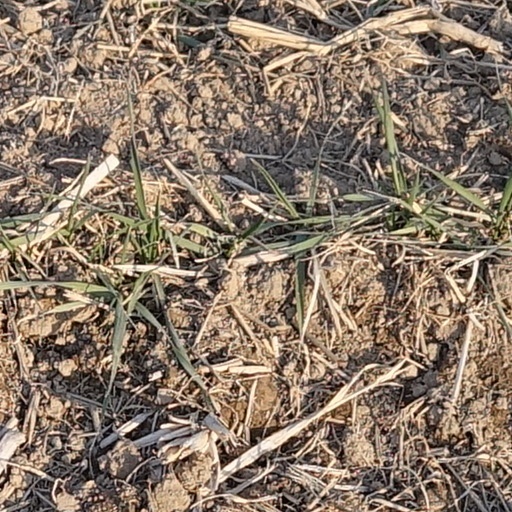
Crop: wheat